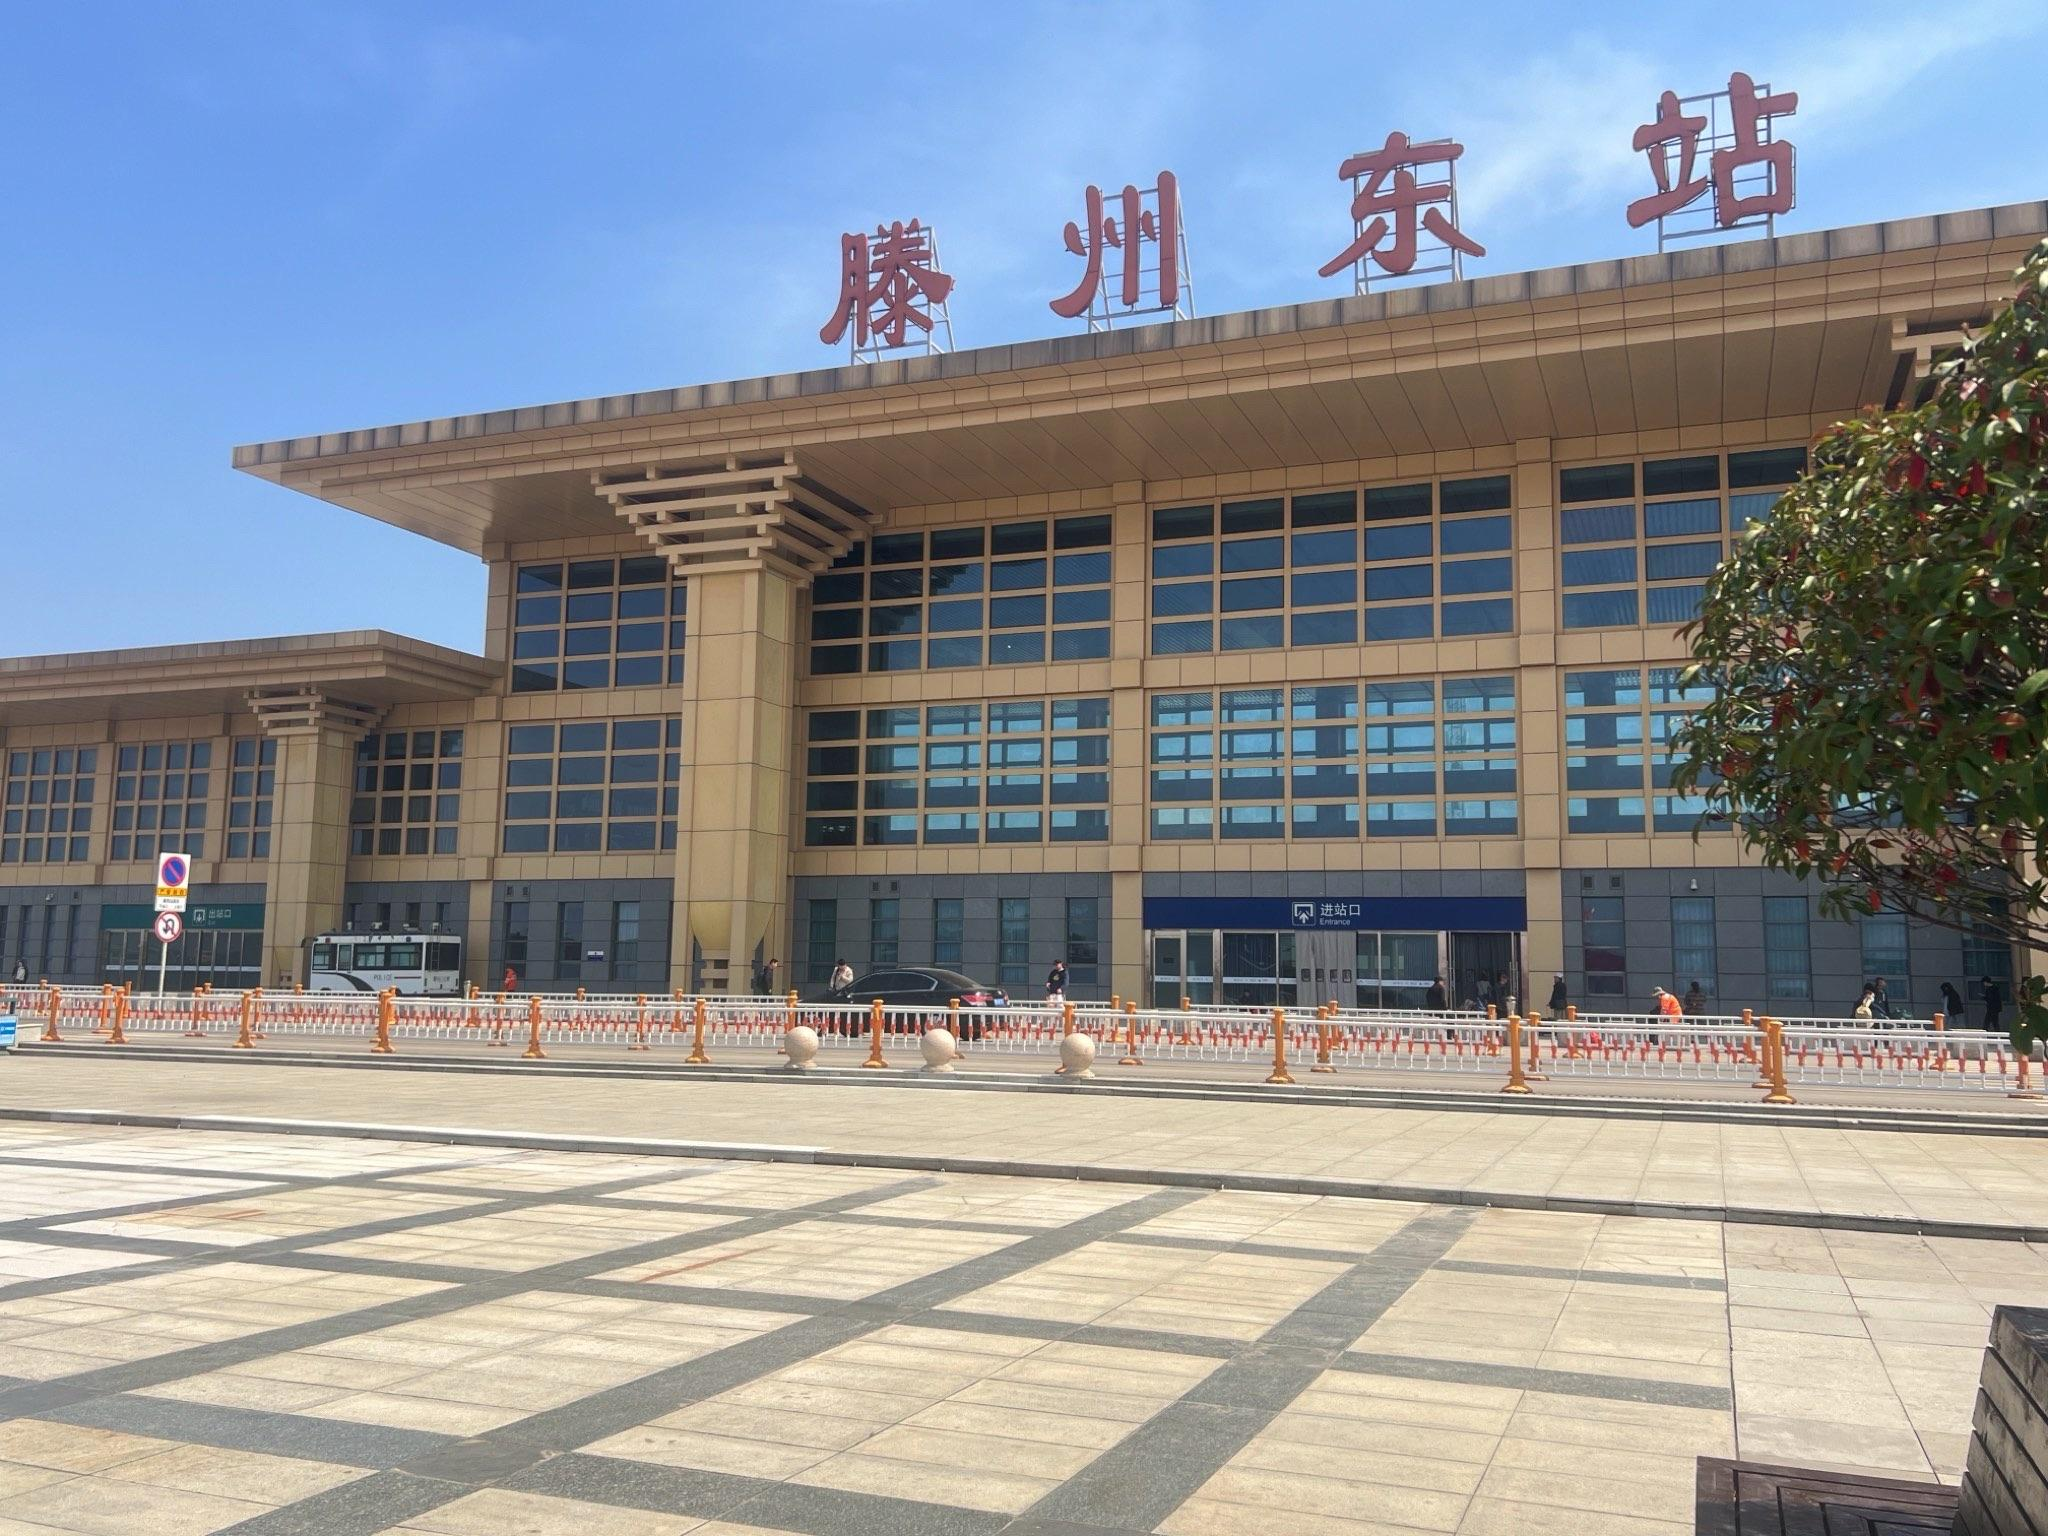
地标名称：滕州东站
所在城市：枣庄市·滕州市